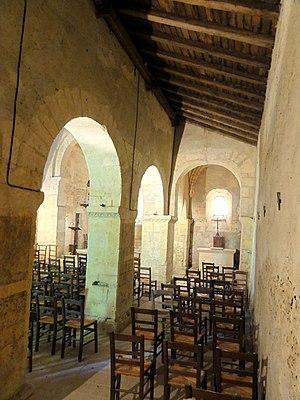
Bas-côté sud, vue vers l'est.
L'église Saint-Gervais-Saint-Protais de Rhuis est une église catholique paroissiale située à Rhuis, dans le département français de l'Oise et la région Hauts-de-France. C'est apparemment la première église que le petit village de Rhuis a possédé, et elle représente l'une des églises les plus anciennes de la région. De style roman, elle a été édifiée au milieu du XIᵉ siècle, mais le clocher n'a été bâti qu'à la fin du siècle, en même temps que le chœur fut prolongée d'une abside en hémicycle. La nef est de plan basilical et extrêmement sobre, sans chapiteaux, les grandes arcades retombant sur des impostes agrémentés d'un décor géométrique simple. Les dernières travées des bas-côtés forment des chapelles, dont celle du nord est en même temps la base du clocher. Elle est voûtée d'arêtes, alors que son homologue au sud a été voûté d'ogives vers 1125. La nef est de nouveau recouverte d'une charpente apparente depuis la profonde restauration des années 1964-1970, et les bas-côtés sont simplement plafonnés. Le chœur est mieux éclairé que la nef, mais également dépourvu d'ornementation, et sa voûte en cul de four consiste en fait d'un clayage d'osier.